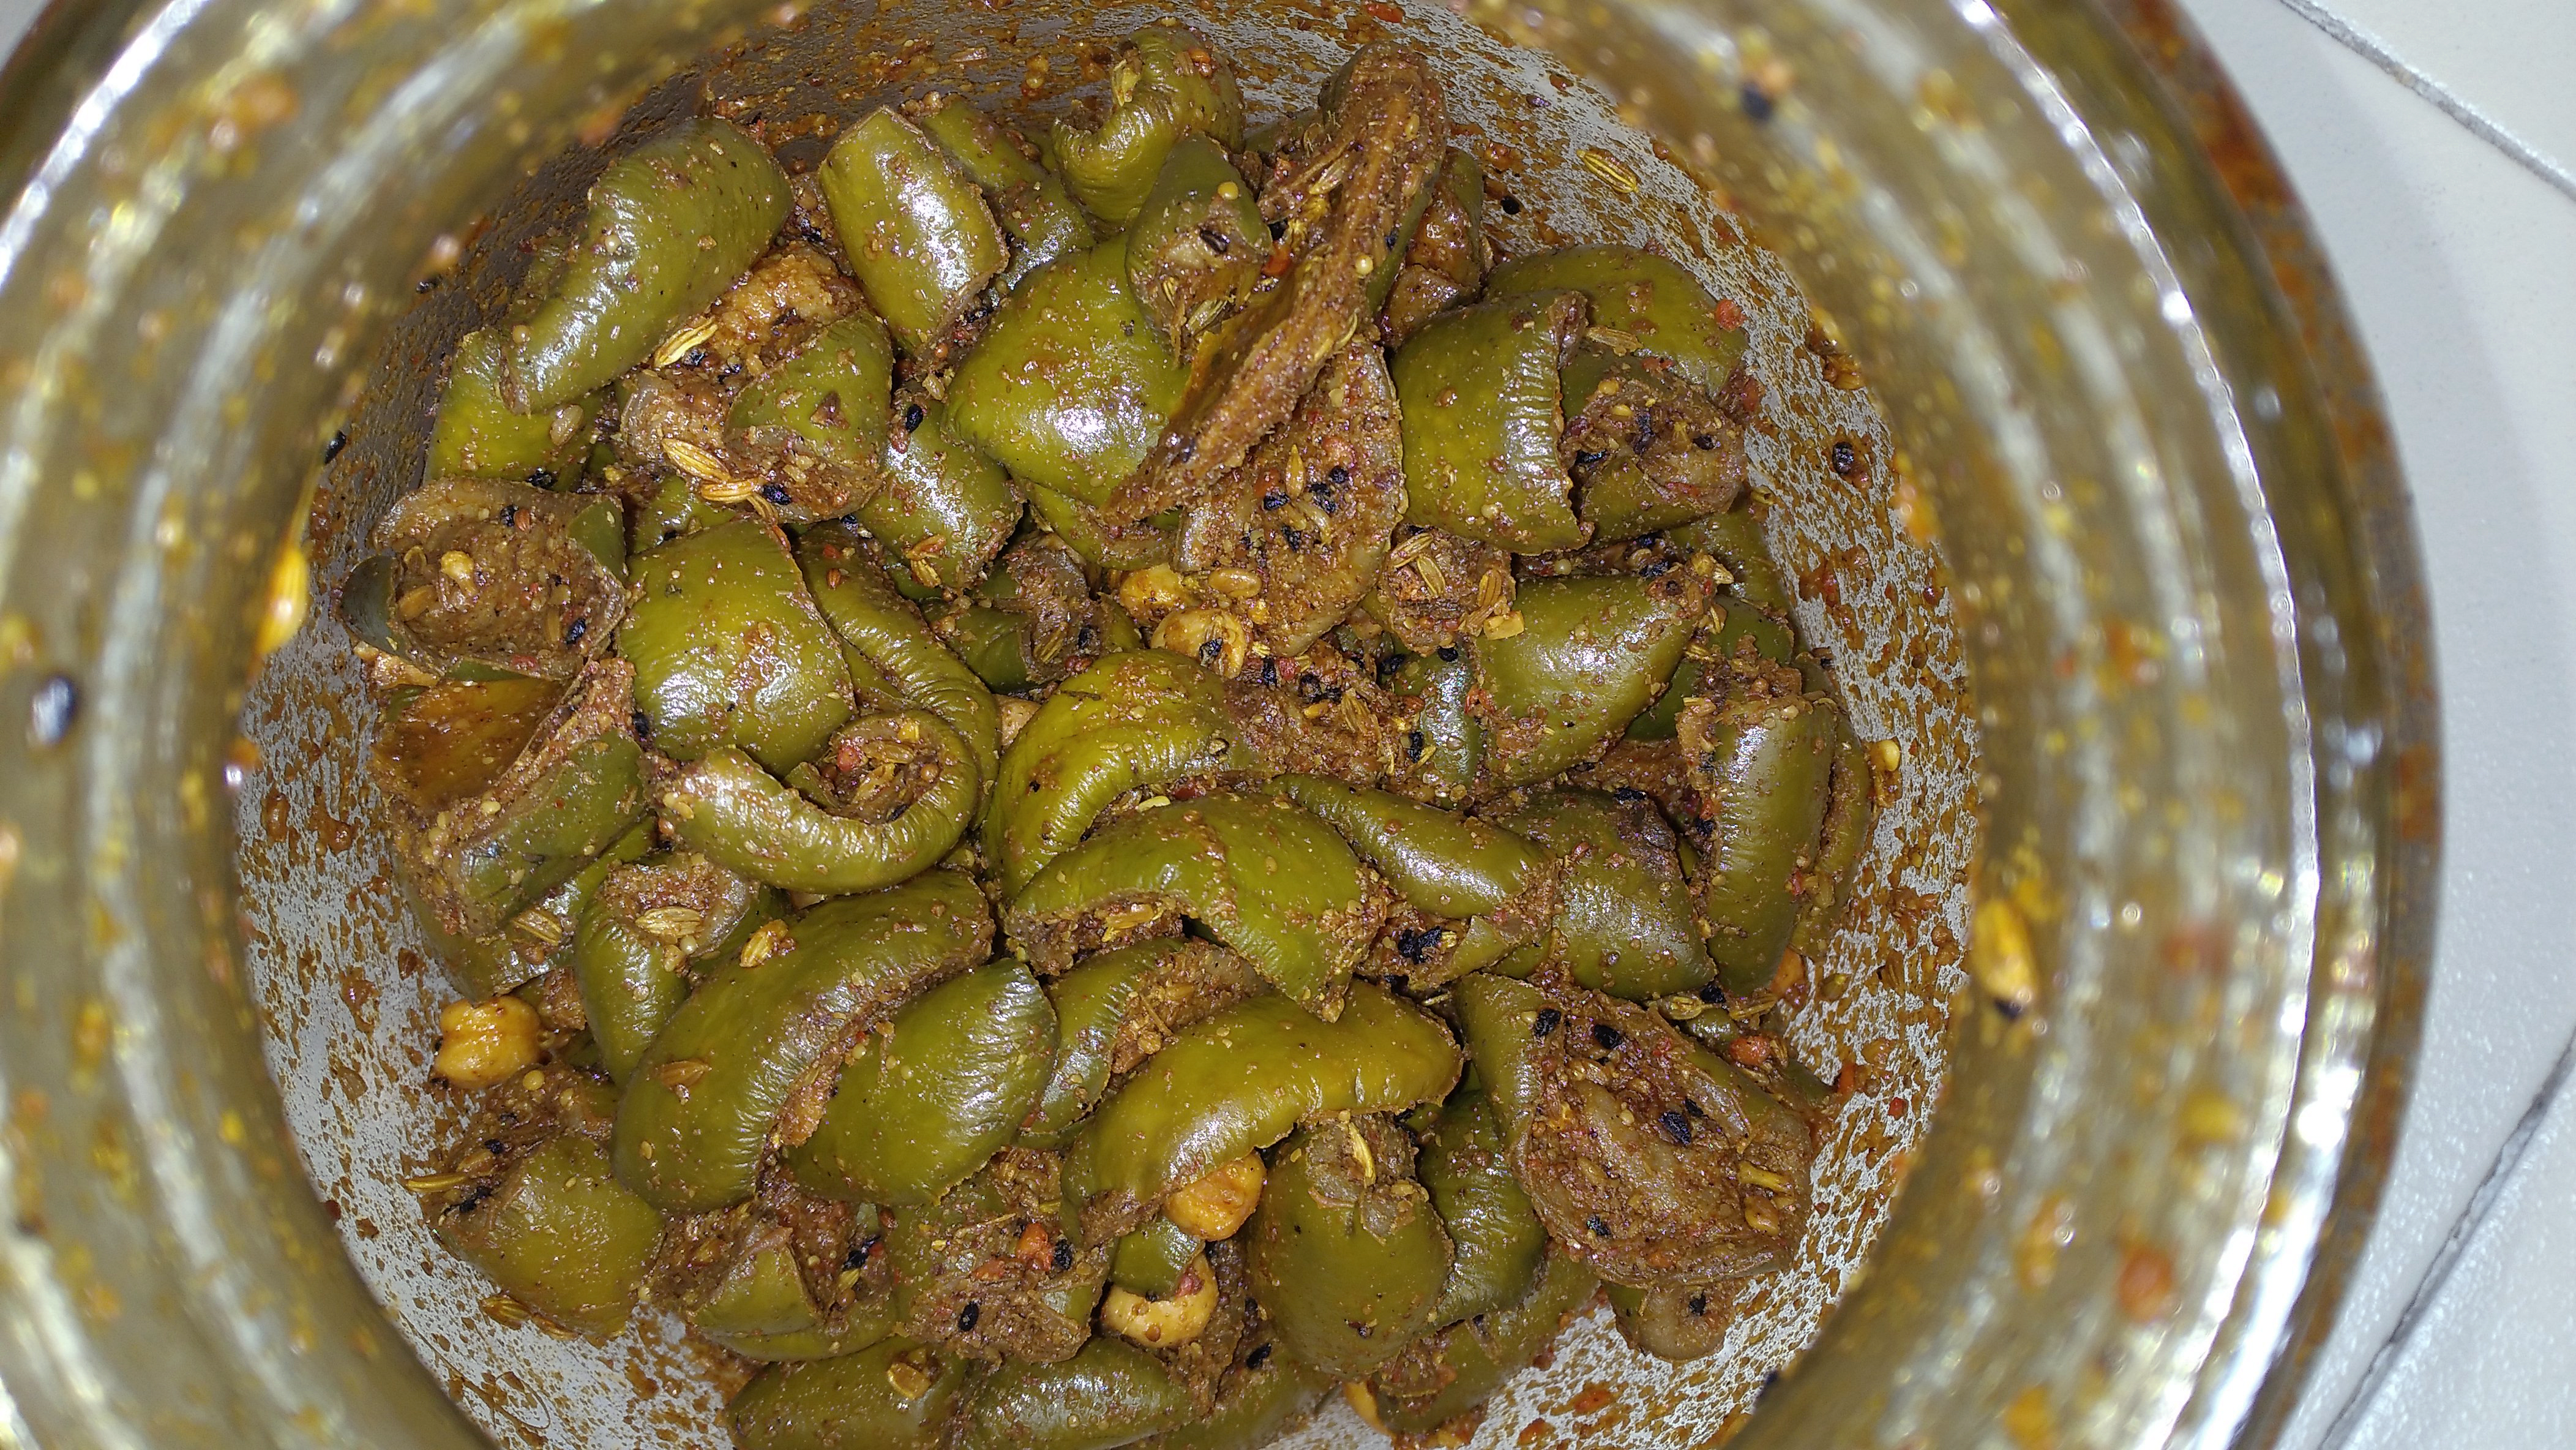
natural, nature, forest, landscape, fall, path, tree, relax, summer, sea, flower, green, outdoor, colorful, trees, scenery, calm, autumn, beach, meadow, water, spring, tranquil, dish, food, cuisine, ingredient, tursu, produce, achaar, plant